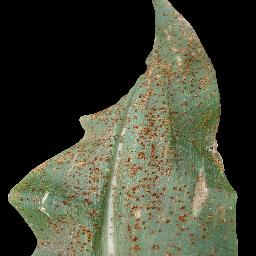
Label: Corn___Common_rust